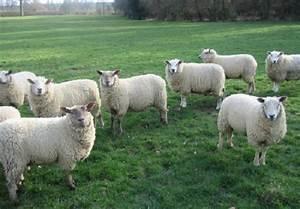
sheep